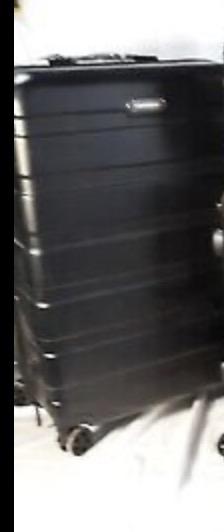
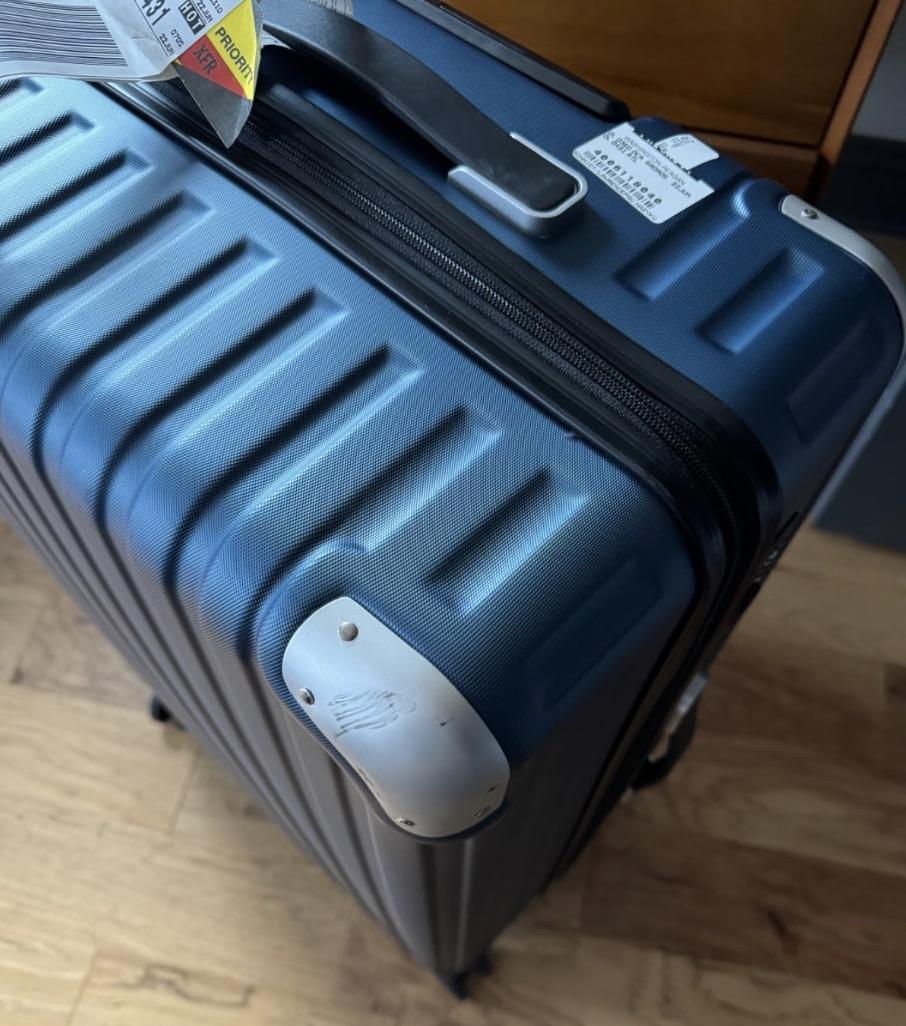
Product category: items_tea
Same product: no